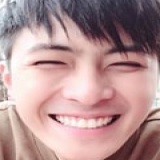
ca sĩ Gin Tuấn Kiệt